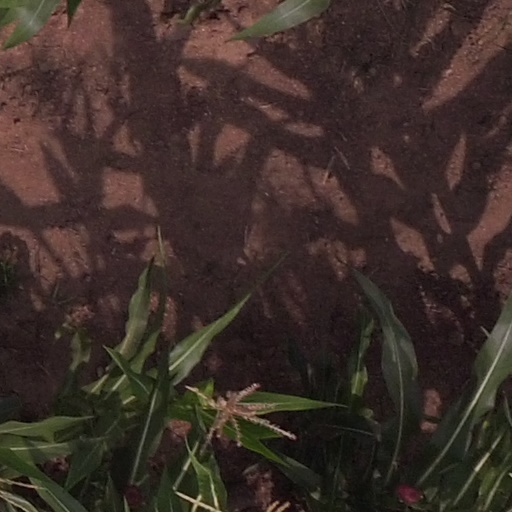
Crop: maize; corn